J.H. Smith Grocery Store and Filling Station

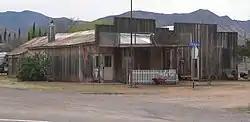

J.H. Smith Grocery Store and Filling Station, at 1835 Old Ranch Rd. in Dragoon, Arizona, was built in 1915. It was listed on the National Register of Historic Places in 2004.